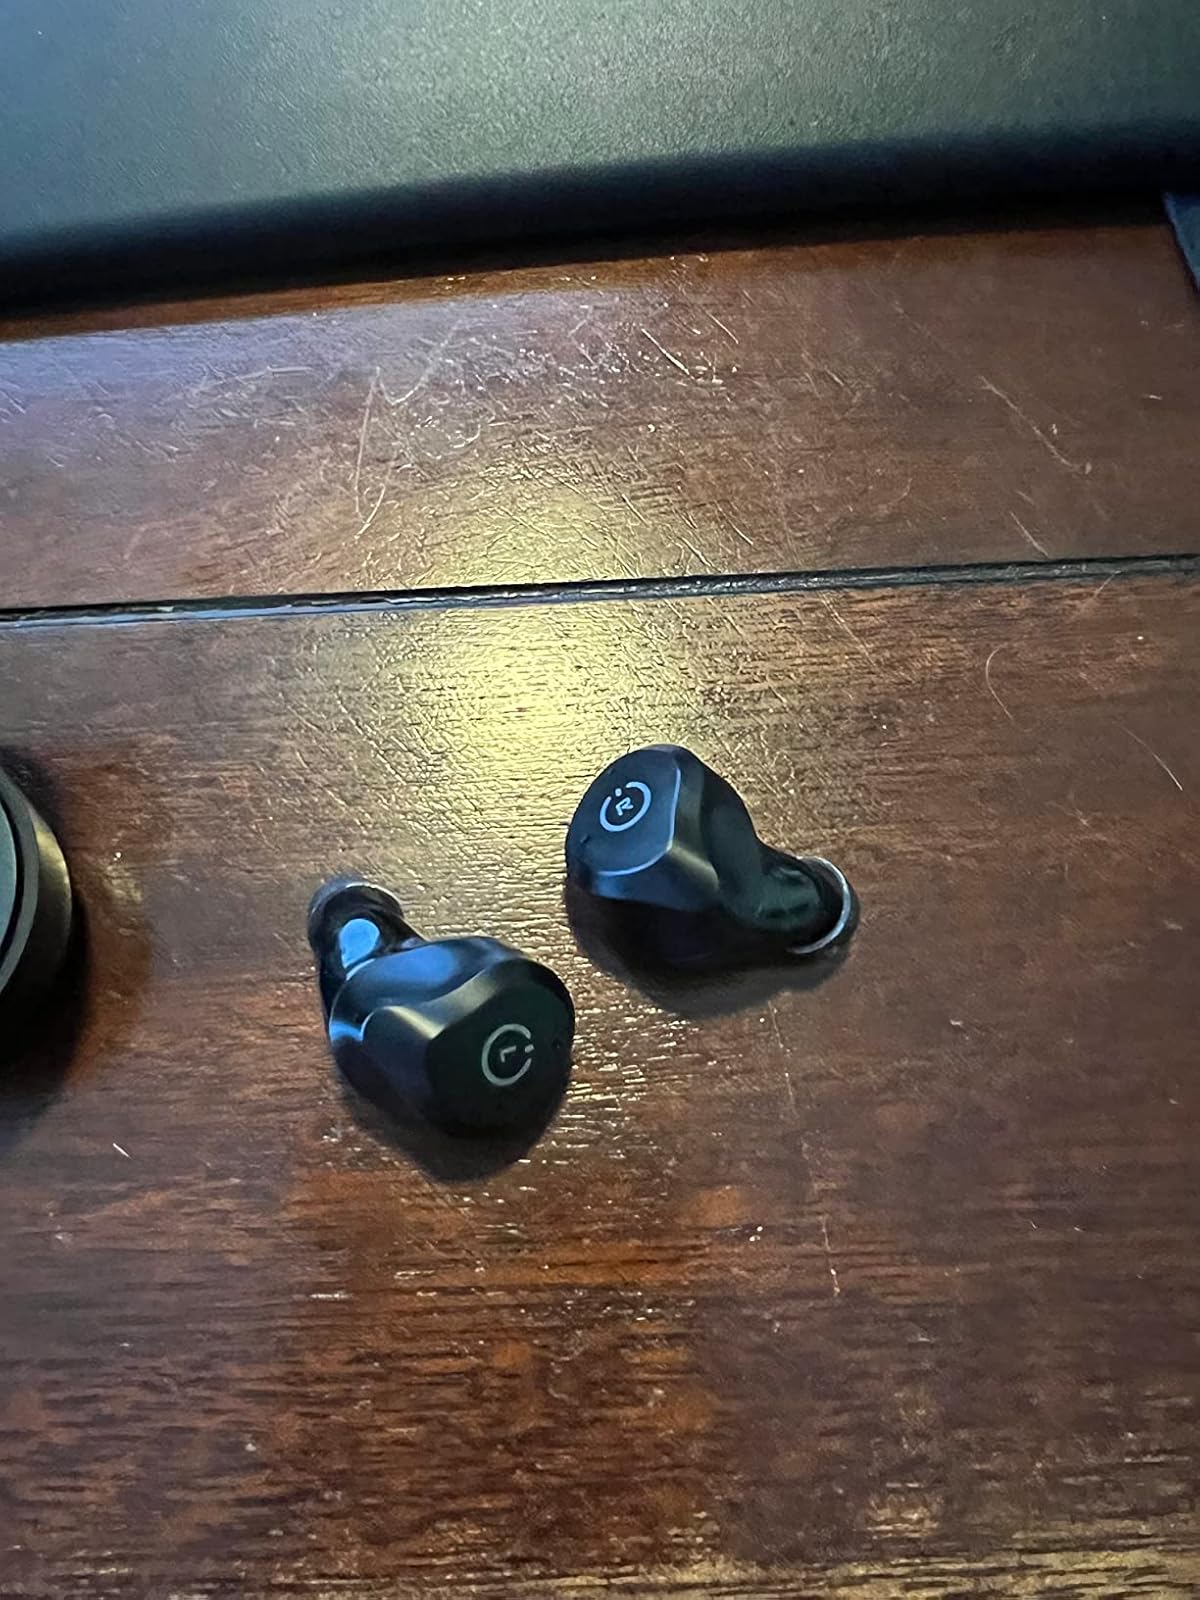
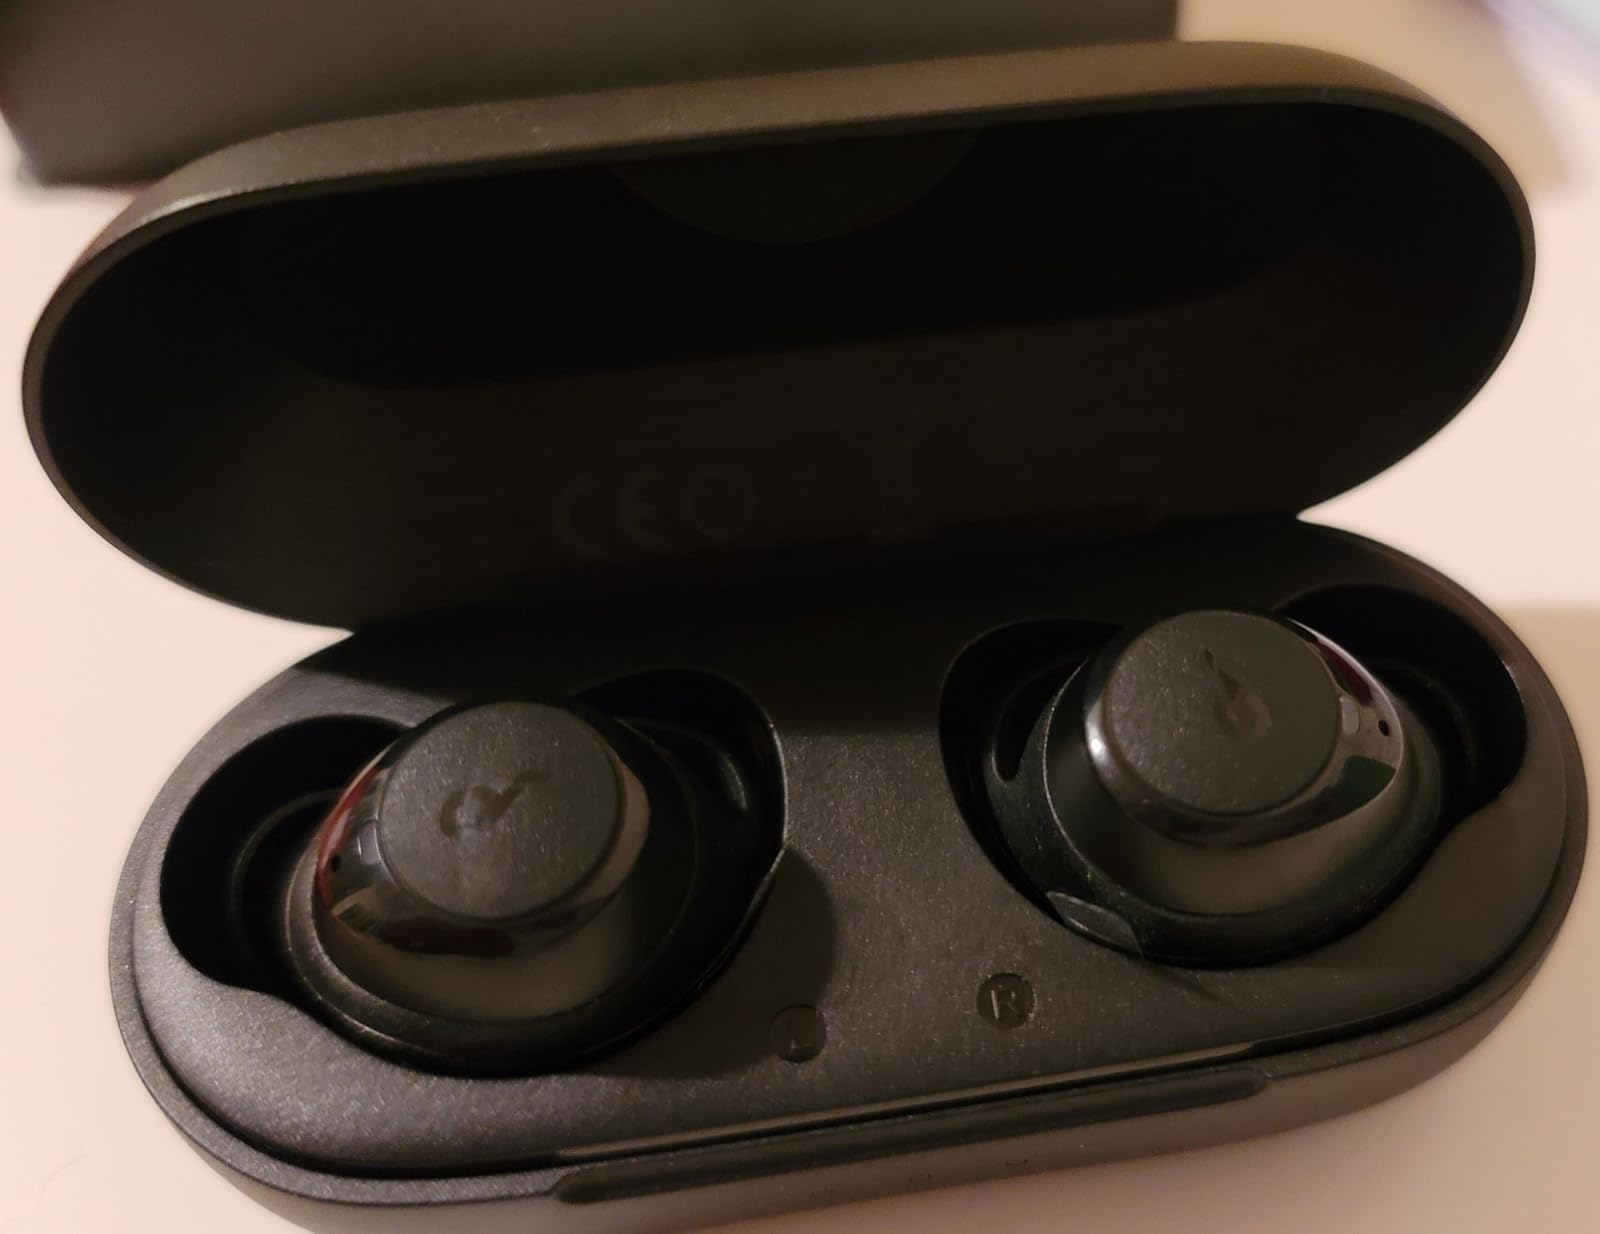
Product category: earbuds
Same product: no